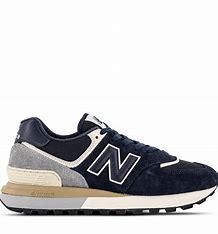
Brand: New
Model: Balance New Balance 574